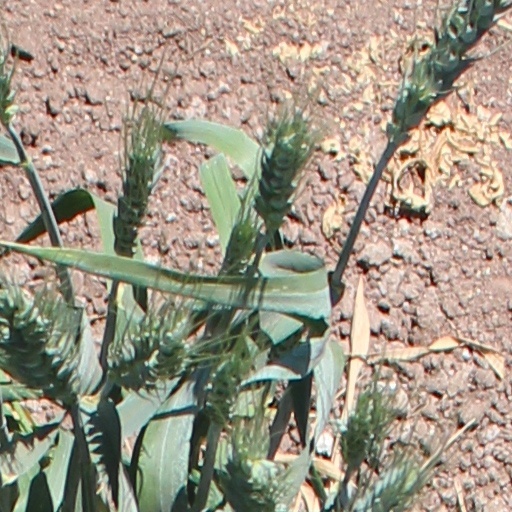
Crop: wheat